List of formations in American football

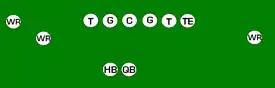
Typical shotgun formation

The short punt is an older formation popular when scoring was harder and a good punt was an offensive weapon. In times when punting on second and third down was fairly common, teams would line up in the short punt formation and offer the dual threat of punt or pass. "Harper's Weekly" in 1915 calls it "the most valuable formation known to football."